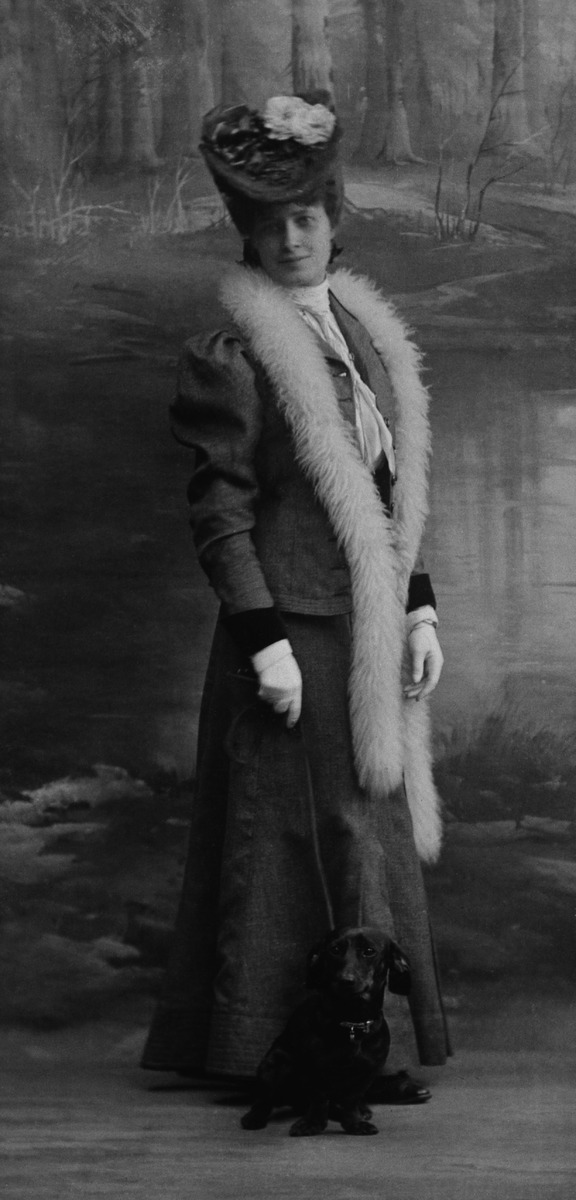
Thelma Ehrström mäyräkoiransa kanssa valokuvaamossa
sisällön kuvaus: Thelma Ehrström mäyräkoiransa kanssa valokuvaamossa. mustavalkoinen
Kuvaaja: Nyblin Atelier, valokuvaaja
Ajankohta: kuvausaika 1909
Paikka: Suomi, Uusimaa, Helsinki, Helsinki
Aiheet: Ehrström, Thelma, mäyräkoira, koiraeläimet, lemmikkieläimet, vaatetus, naisten vaatetus, päähineet